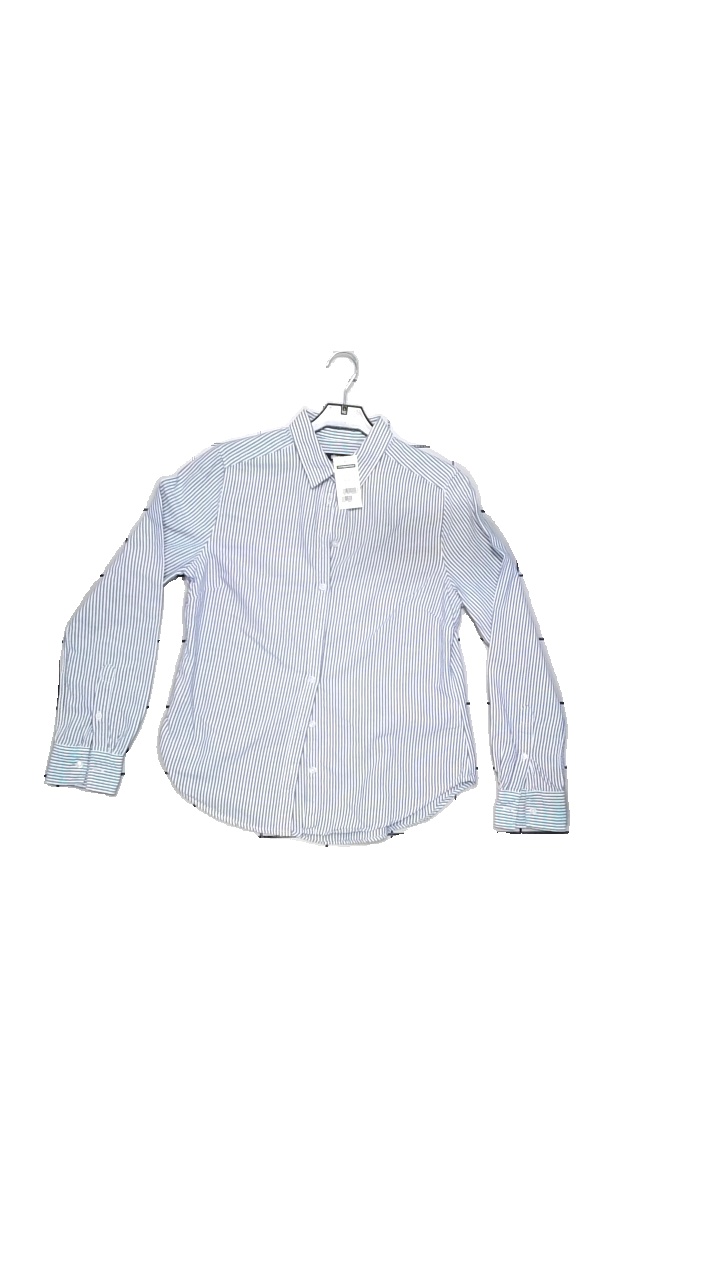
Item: Blouse (Ladies)
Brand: Gina Tricot
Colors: White, Blue
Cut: Regular
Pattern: Striped
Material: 100% cotton
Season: Summer
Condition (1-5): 5
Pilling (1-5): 5
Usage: Reuse
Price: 50-100